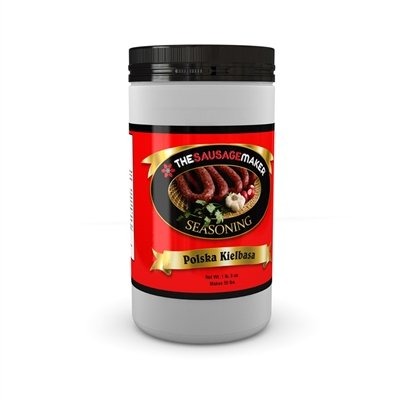
Item Name: The Sausage Maker - Polska Kielbasa Seasoning, 1 lb. 4 oz.
Bullet Point 1: Polska Kielbasa, translated means simply Polish Sausage.
Bullet Point 2: This seasoning is based on a traditional recipe that will give your sausage that taste you have come to know as Polish Kielbasa!
Bullet Point 3: When smoking, use Insta Cure No. 1 and Soy Protein Concentrate, stuff into a 35-38 mm hog or collagen casing (Insta Cure No. 1, Soy Protein Concentrate and casings sold separately).
Bullet Point 4: Makes 50 lbs. Recipe on package.
Bullet Point 5: Soybean oil used as a mixing aid.
Product Description: Polska Kielbasa, translated means simply Polish Sausage. This seasoning is based on a traditional recipe that will give your sausage that taste you have come to know as Polish Kielbasa! When smoking, use Insta Cure No. 1 and Soy Protein Concentrate, stuff into a 35-38 mm hog or collagen casing (Insta Cure No. 1, Soy Protein Concentrate and casings sold separately). Makes 50 lbs. Recipe on package. Soybean oil used as a mixing aid.
Value: 20.0
Unit: Ounce

Price: 22.99